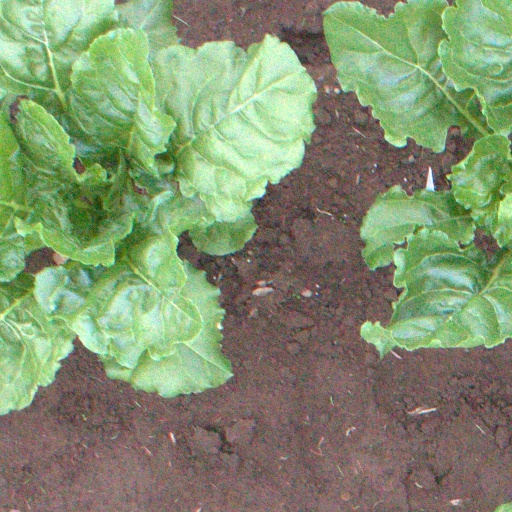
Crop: sugar beet